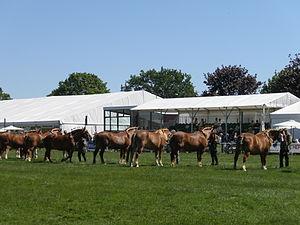
Le Suffolk Punch est la plus ancienne race de chevaux de trait connue. Originaire de Grande-Bretagne, ce trait lourd est développé au début du XVIᵉ siècle pour le travail dans les fermes. La race connaît un grand succès comme cheval de travail agricole. Elle est utilisée pour la traction d'artilleries et de véhicules non motorisés, comme les tramways. Le Suffolk Punch est exporté dans de nombreux pays depuis son Angleterre natale afin d'améliorer d'autres cheptels de chevaux de trait, tout particulièrement aux États-Unis. Les effectifs déclinent beaucoup après la Seconde Guerre mondiale. La motorisation de l'agriculture interrompt progressivement l'élevage. Au terme des années 1950 et 1960, le Suffolk Punch disparaît presque totalement.